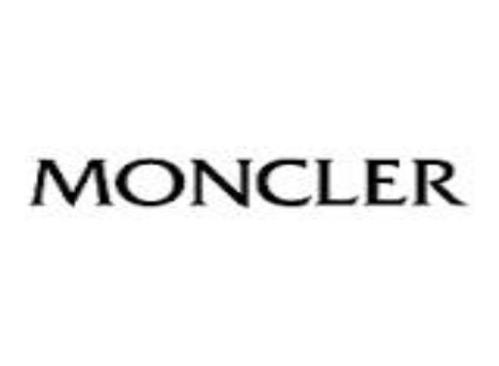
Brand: moncler-1
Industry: Clothes